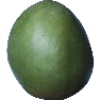
Label: Mango 1